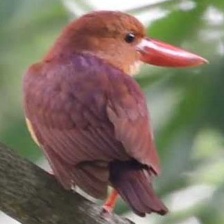
Species: RUDY KINGFISHER
Scientific name: HALCYON COROMANDA